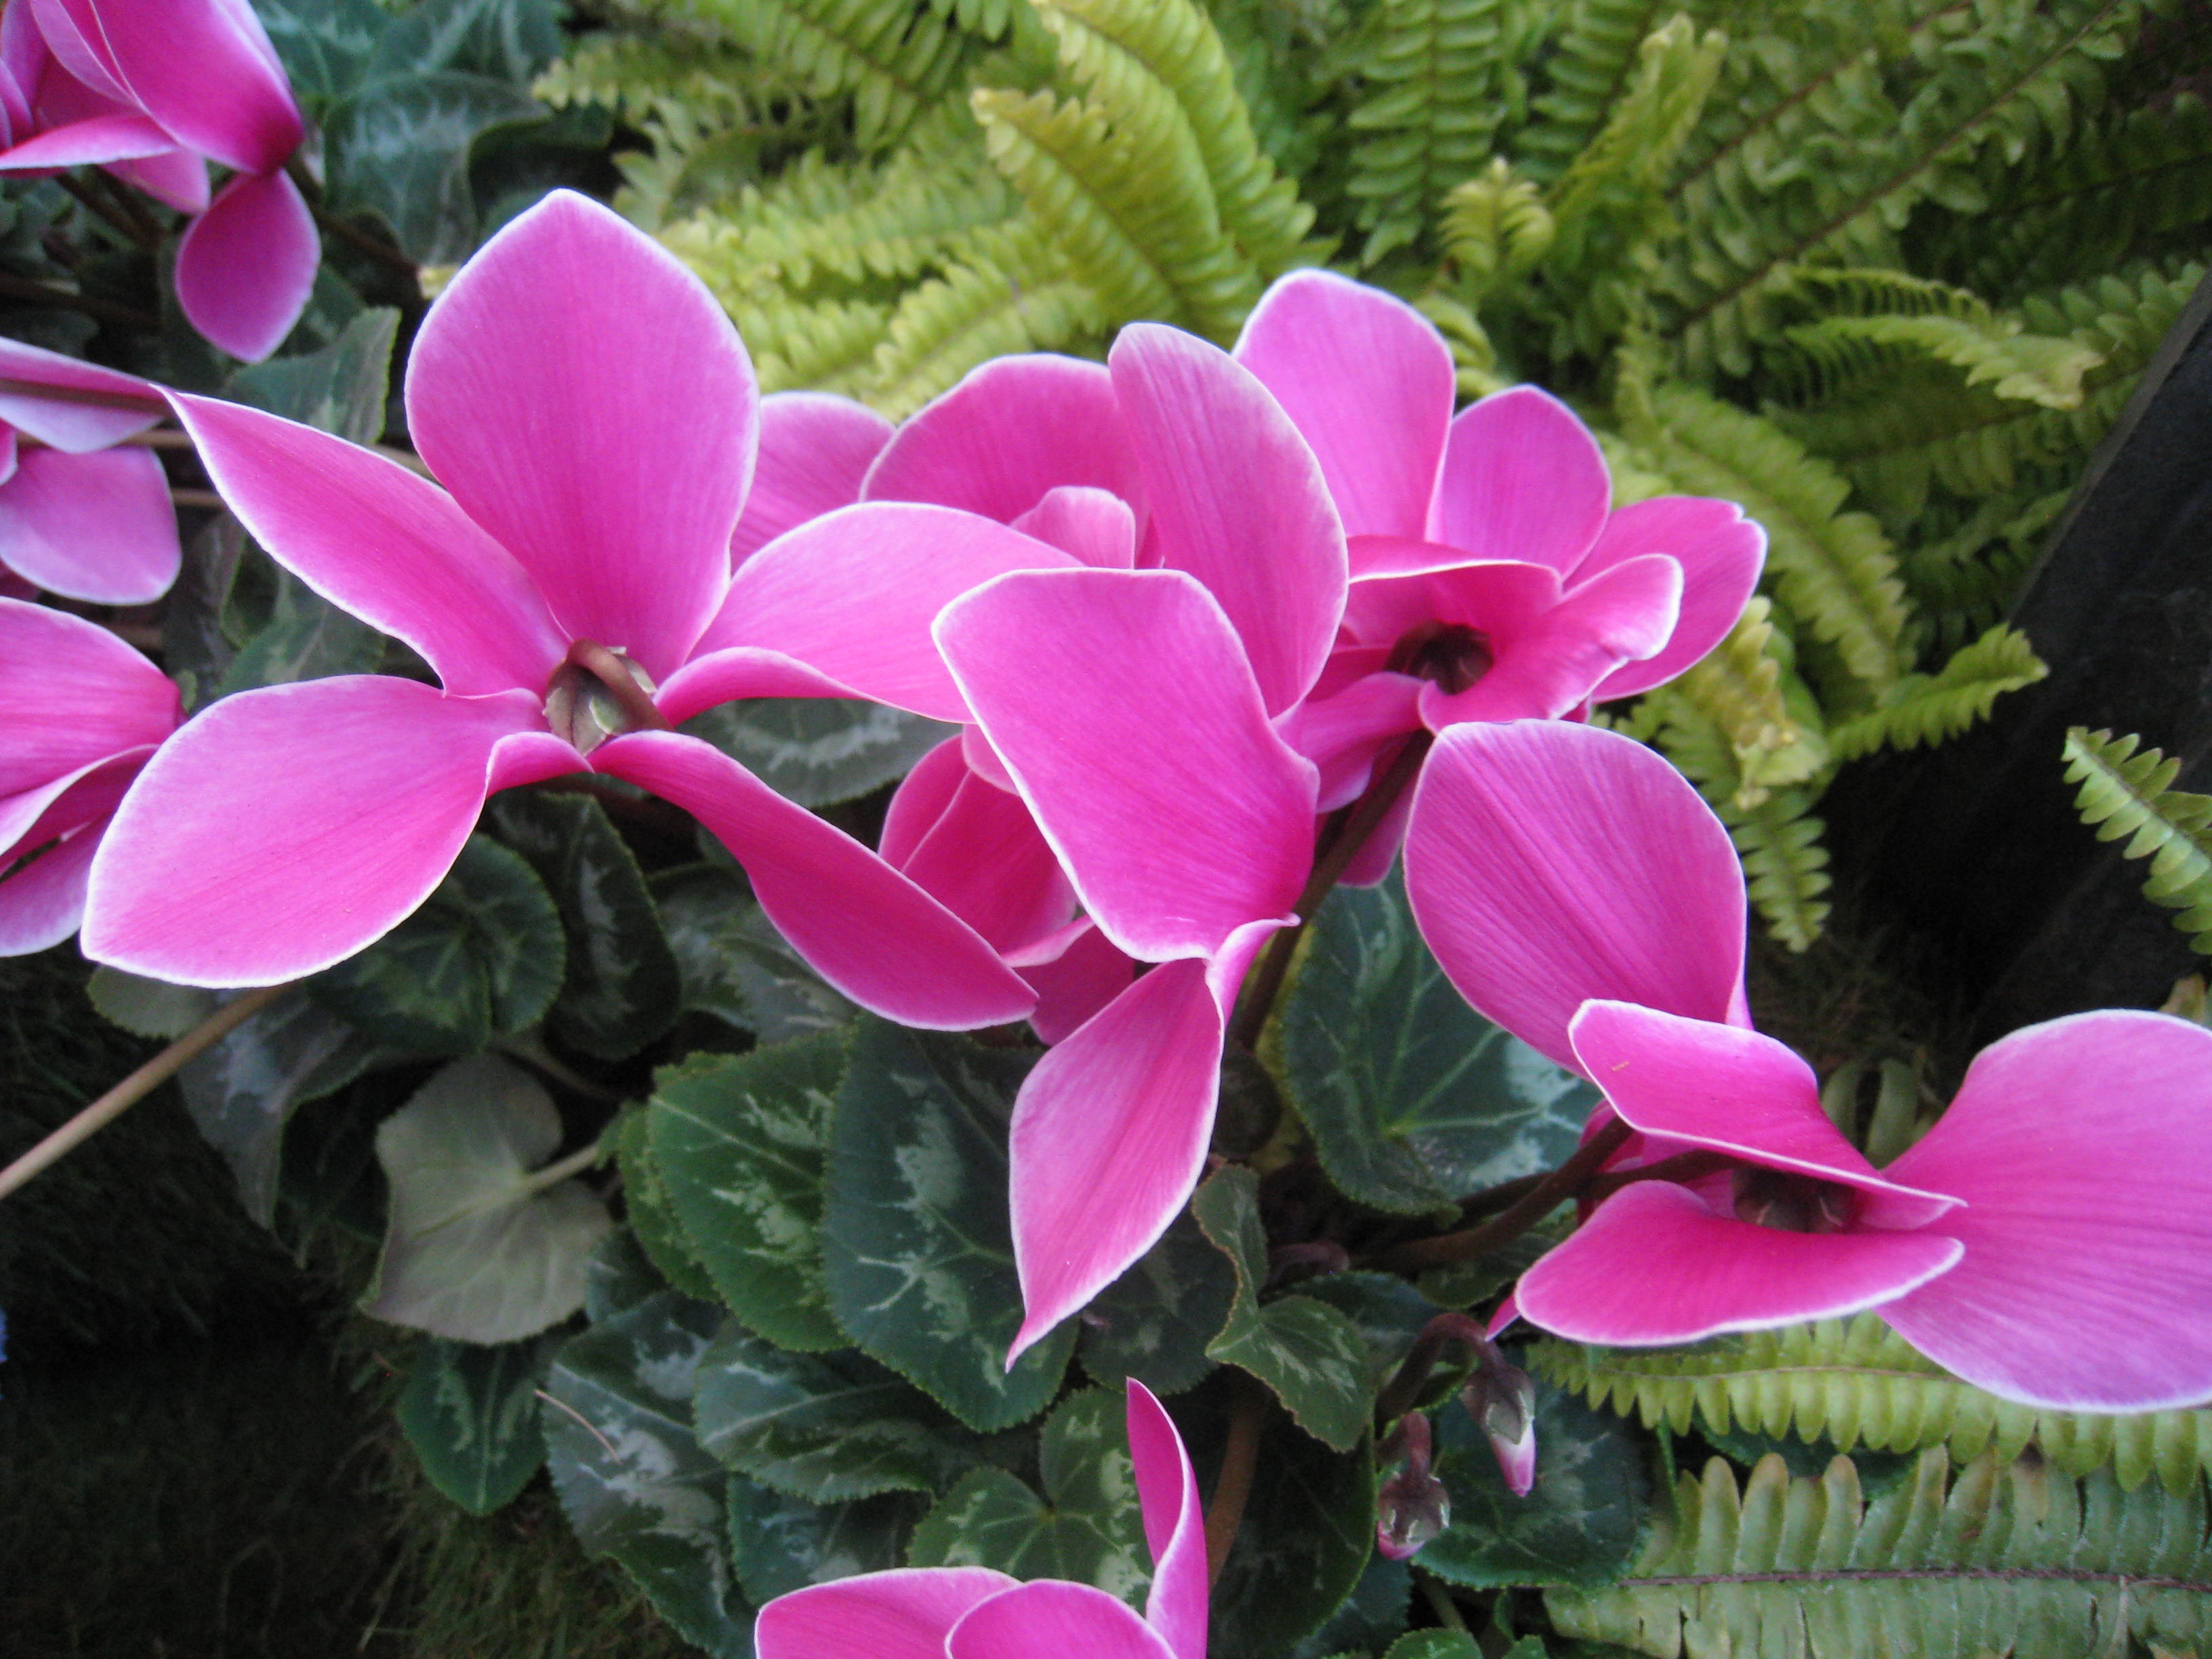
plant, flower, petal, green, botany, pink, flora, flowers, cyclamen, cerise, flowering plant, annual plant, land plant